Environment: real
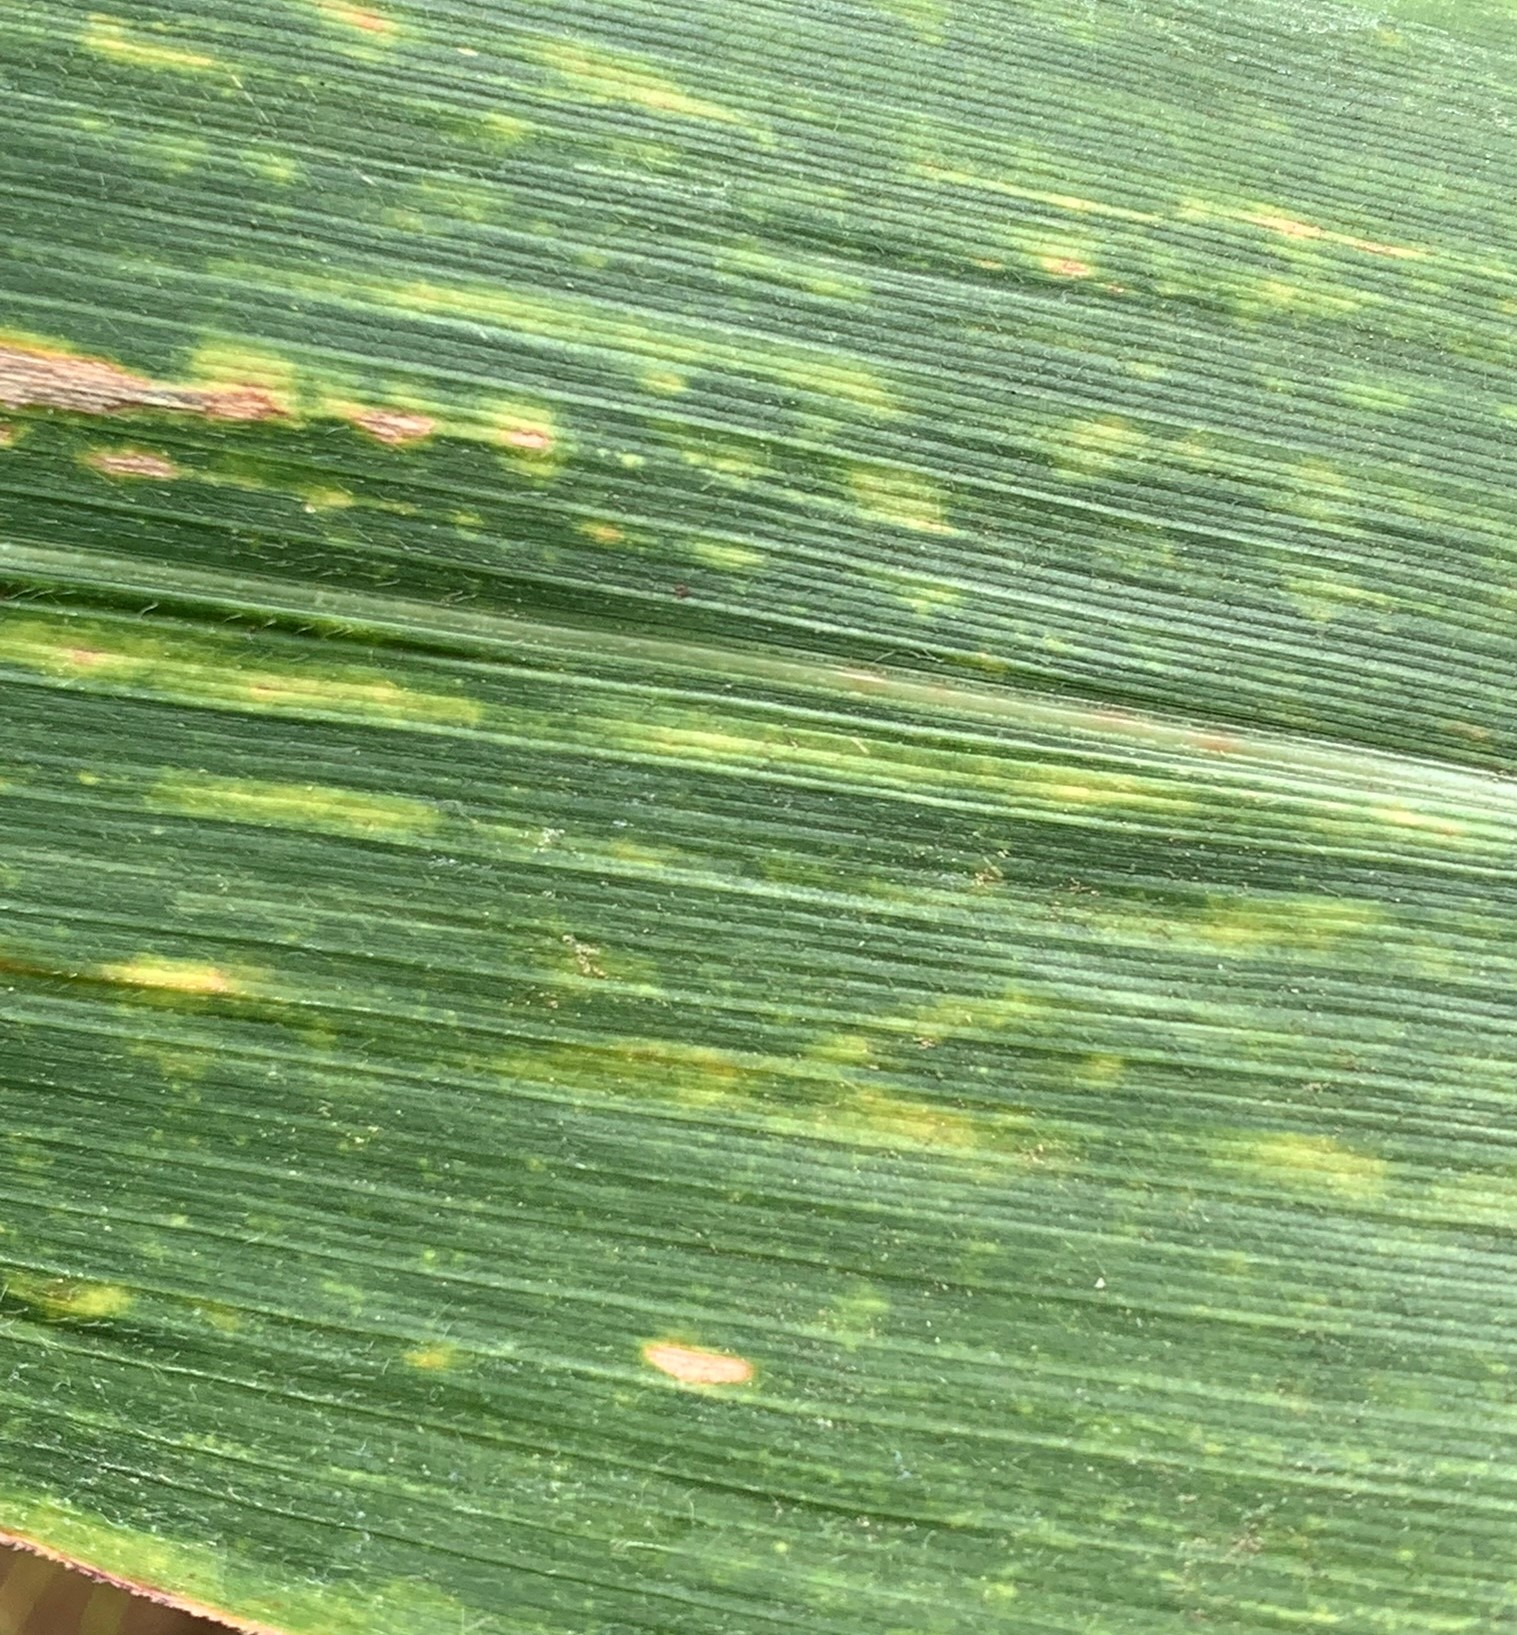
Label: lethal_necrosis